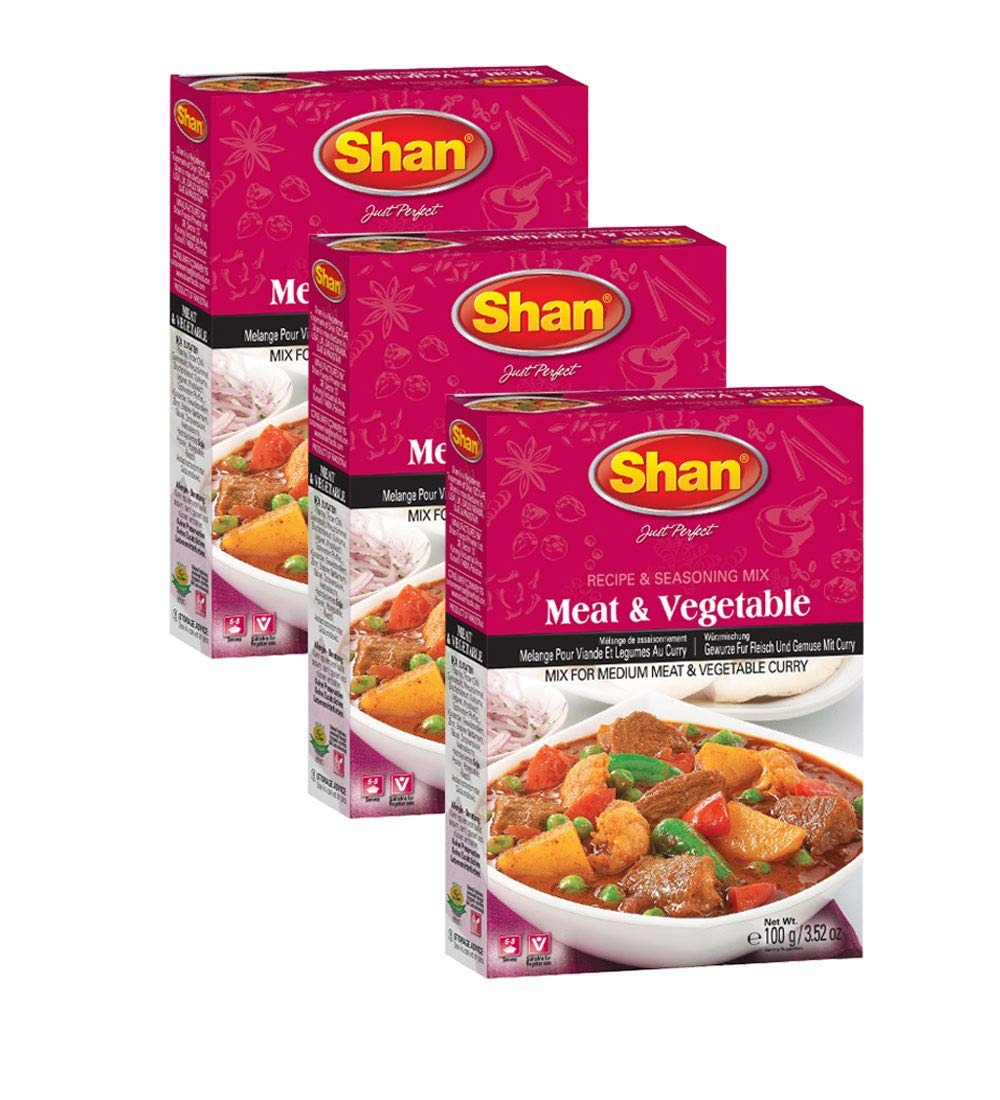
Item Name: Shan Meat & Vegetable Recipe Mix 3.52 oz (100g) - Indian Masala Powder for Authentic Vegetable Curry and Medium Meat Dishes - Vegetarian-Friendly, Airtight Bag, Indian Spices for Seasoning (Pack of 3)
Bullet Point 1: Authentic Indian Spice Blend – Shan’s masala powder brings together traditional spices like turmeric, cumin, and red chili to create a balanced, aromatic flavor for your vegetable and meat curries. Ideal for recreating authentic dishes, this Indian seasoning mix saves you time and adds restaurant-quality taste to every meal.
Bullet Point 2: Versatile Curry Seasoning Mix – Whether you’re preparing mutton curry, mixed vegetable dishes, or flavorful gravy, Shan’s Meat & Vegetable Recipe Mix is a perfect all-in-one spice blend. It’s great for home chefs who want the best of Indian spices and seasonings set for both everyday cooking and special meals.
Bullet Point 3: Easy-to-Use Masala Packet – Shan’s masala seasoning is pre-measured for convenience, eliminating the need to gather multiple spices. Just add this curry seasoning mix to your favorite dishes for a boost of traditional flavor, perfect for Indian spices and seasonings lovers and anyone new to cooking authentic curries.
Bullet Point 4: Vegetarian-Friendly and Natural – Shan Foods’ masala spice mix is crafted without preservatives or artificial colors, making it a safe choice for vegetarians. Its all-natural ingredients, like black pepper, cumin, and coriander, bring a wholesome, full-bodied flavor to your dishes, ideal for a well-rounded Indian spice experience.
Bullet Point 5: Long-Lasting Freshness in Airtight Packaging – Packaged in an airtight bag, this Indian spice blend retains its freshness and aroma for longer, ensuring you always have quality spices on hand. With Shan’s trusted quality and medium-spiced curry mix recipe, you’ll enjoy consistent flavors with every use.
Product Description: Shan Foods introduces the Meat & Vegetable Recipe and Seasoning Mix, a premium blend crafted to enrich your cooking with authentic Indian spices and flavors. This masala spice mix combines the best of turmeric, garlic, cumin, red chili, and other spices for a balanced yet bold profile, designed to complement both meat curries and vegetable dishes alike. Perfect for lovers of Indian spices and seasonings sets, each ingredient is carefully measured to bring restaurant-quality flavors into your kitchen, no matter your experience level. It’s all-natural, vegetarian-friendly, and comes in an airtight bag for long-lasting freshness. This 100g masala powder is a staple for Indian curry seasoning enthusiasts, providing the perfect base for mutton, vegetable curries, or a mix of both. Simply add this spice blend to your dishes to create rich, aromatic meals that capture the traditional taste of Indian cooking. Shan’s seasoning mix also offers a convenient way to enjoy medium-spiced curries without needing to measure separate spices, saving you time and effort. Use it in your favorite recipes for an easy, flavorful upgrade, making every meal unique and satisfying. Enjoy the trusted taste of Shan Masala, beloved by home cooks and professional chefs alike, as it takes your meals to the next level. This masala packet is versatile enough for experimenting in different recipes, bringing authentic flavors with the added convenience of a ready-made blend. Make your next Indian spice experience effortless and unforgettable with Shan Foods' Meat & Vegetable Seasoning Mix Pack of 6, where tradition and quality come together for perfect home-cooked meals.
Value: 10.56
Unit: Ounce

Price: 9.99